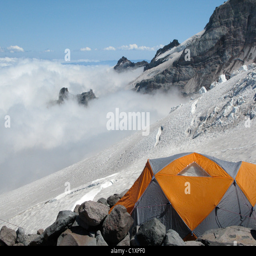
a tent pitched , on the route to the summit .